Anti-Peruvian sentiment

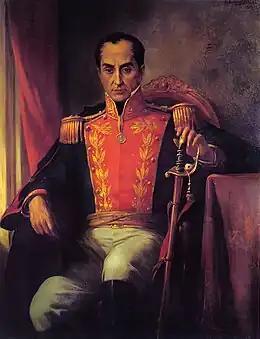
Simon Bolivar by Ricardo Acevedo Bernal

In Ecuador, anti-Peruvian sentiment is mainly related to irredentism due to the Gran Colombia–Peru War and the border conflict between the two countries. According to former ambassador Eduardo Ponce Vivanco, the violent anti-Peruvianism cultivated in Ecuador is comparable to the anti-Chileanism that subsists in a minority in Peru. The Ecuadorian government came to describe Peru as the "Cain of the Americas" due to its border disputes, in the first years after the signing of the Rio de Janeiro Protocol on 29 January 1942, a treaty that established the borders; in the Ecuadorian streets, phrases such as "Peruvian imperialism" were read. The governments of José María Velasco Ibarra, León Febres Cordero and Jaime Roldós Aguilera had an openly anti-Peruvian position.